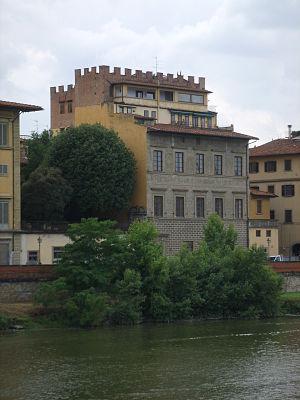
Le Palazzo Lanfredini est un palais situé au 9 Lungarno Guicciardini 9 à Florence.